Romualdas Marcinkus

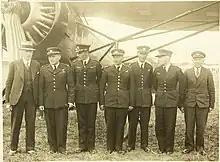
Crew of the trans-European flight (from left): Jurgis Savickis, Antanas Gustaitis, Jonas Liorentas, Juozas Namikas, Jonas Mikėnas, Romualdas Marcinkus, and Kazys Rimkevičius near an ANBO 41 plane.

In 1934 Marcinkus was transferred to the air reconnaissance department, there he started improving his expertise in independent flying, mapping, photography, and weapon systems. 1934 proved to be a challenging year for Marcinkus. Antanas Gustaitis, a prominent Lithuanian aircraft constructor and commander of Lithuanian Military Aviation, invited Marcinkus to participate in a trans-European flight, along with Jonas Liorentas, Juozas Namikas, Jonas Mikėnas, and Kazys Rimkevičius. After detailed planning and preparation, the trans-European flight was begun in the same year. During the 25 days of their flight, the pilots flew three of Gustaitis' designed aircraft, the ANBO IVs, over 10,000 kilometers and visited 12 European capitals. The Lithuanian pilots were warmly welcomed in the countries they visited. They were received by the British royal family and the Italian dictator Benito Mussolini.